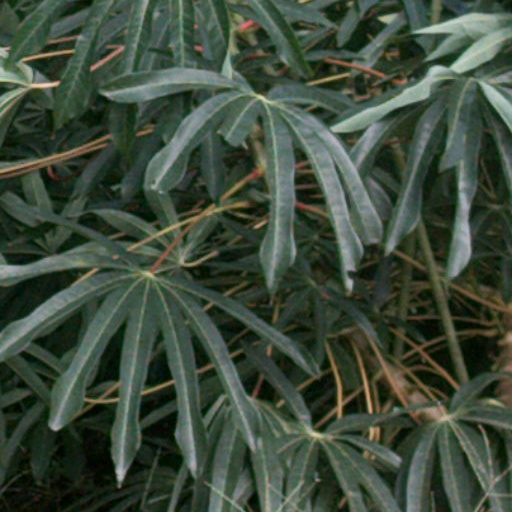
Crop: cassava